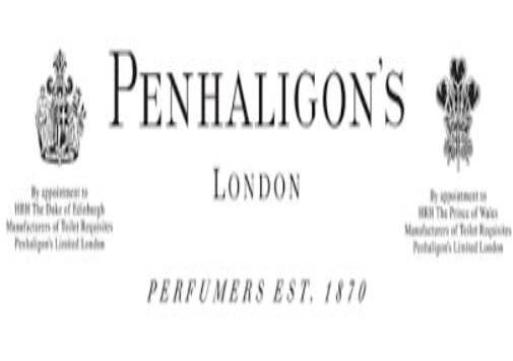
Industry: Necessities